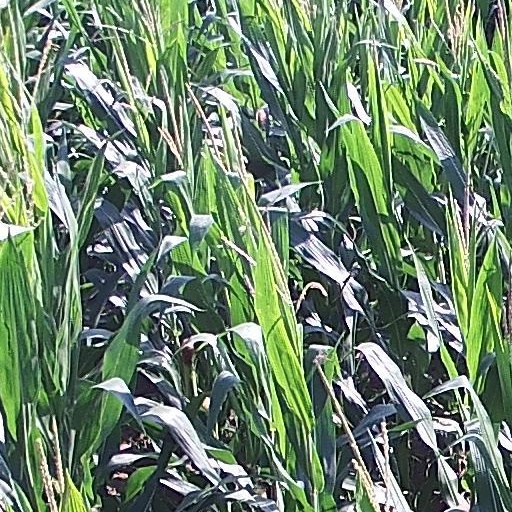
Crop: maize; corn